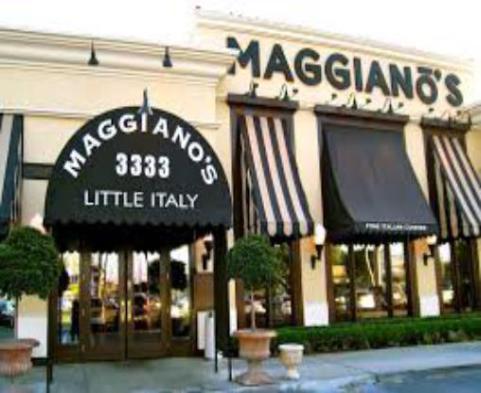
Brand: maggiano's little italy
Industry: Food